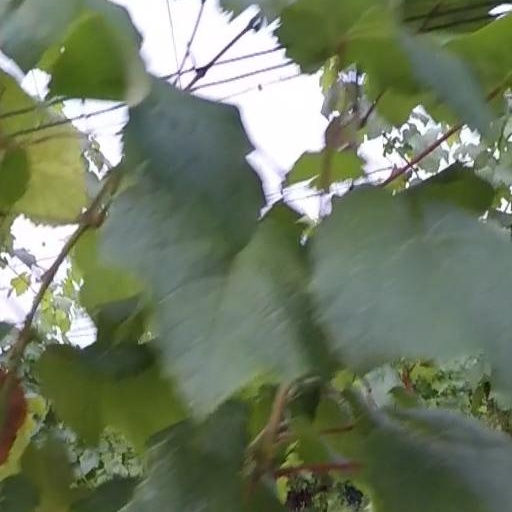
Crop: grape